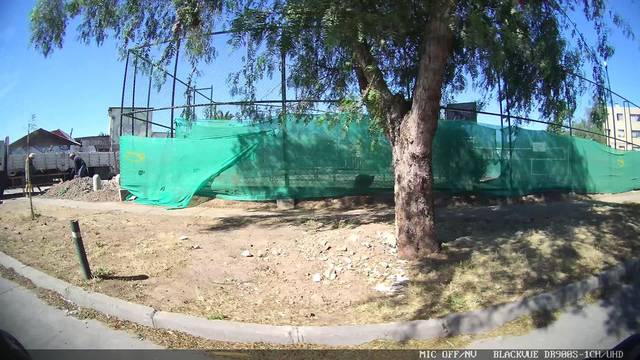
Region: Chile
Coordinates: -33.455, -70.721